Princess Leopoldina of Brazil

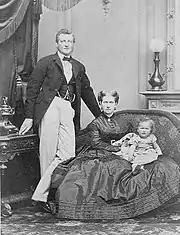
Leopoldina with her husband and their first-born, Pedro Augusto, in 1866

At first it was thought that Ludwig August was to be betrothed to the Princess Imperial and Gaston to Leopoldina, but Pedro II refused to proceed with the negotiations before hearing the opinion of his daughters about the suitors. On 2 September 1864, the princes arrived in Rio de Janeiro. In the days that followed, the initial plans were reversed, as Isabel recalled: